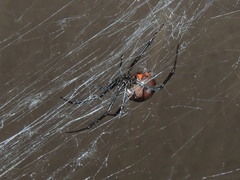
Species: Lactrodectus_hesperus